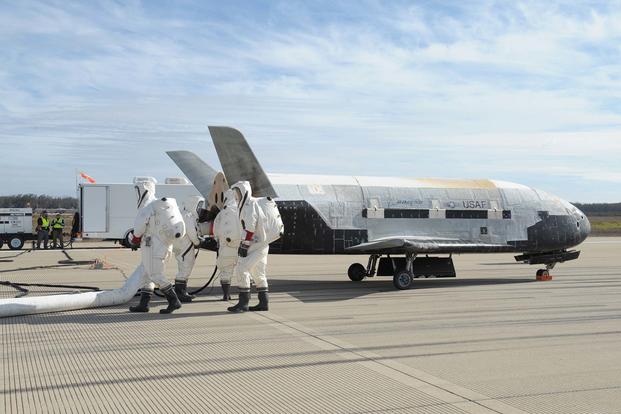
Vehicle type: Planes